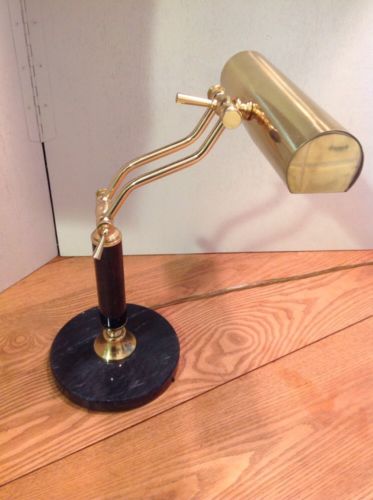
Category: lamp